Ved Stranden 16

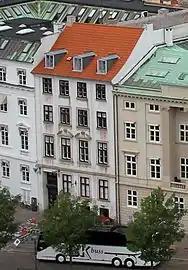
The building viewed from the tower of Christiansborg Palace.

Philip de Lange's original building consisted of three floors over a high cellar and the facade was crowned by a pediment. The building was heightened with one floor for Harboe in 1844–46. The building is four bays wide of which the two outer bays are slightly recessed. The windows are brown painted and the two central windows on the three lower floors are framed in sandstone. The two central windows on the bel étage are topped by open pediments with reliefs of fruit baskets. A cornice supported by corbels line the top of the building. The roof is clad with red tile and features three dormer windows.